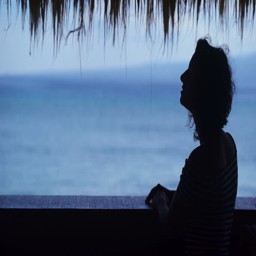
silhouette of a girl who looks into the distance against the blue ocean .